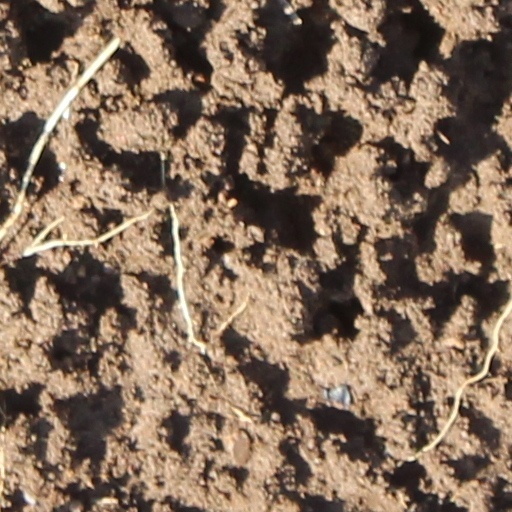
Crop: wheat